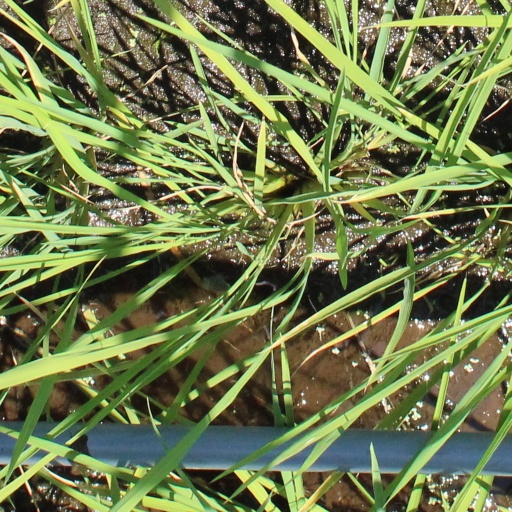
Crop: rice